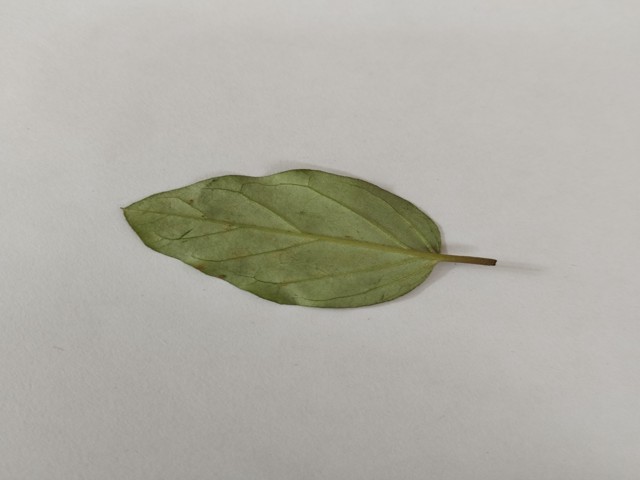
Plant: punarnava